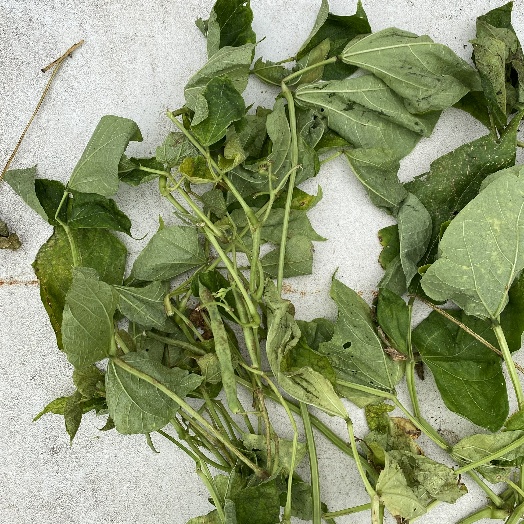
Label: Vegetation